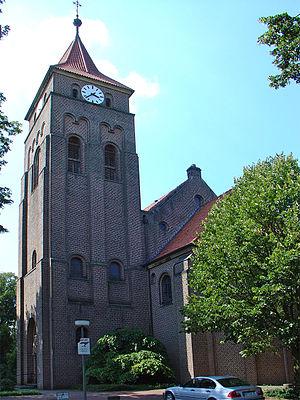
Südlohn est une commune de Rhénanie-du-Nord-Westphalie, située dans l'arrondissement de Borken, dans le district de Münster à la frontière avec les Pays-Bas. Elle comprend les bourgades d'Oeding et de Südlohn. Elle est traversée par la rivière Schlinge.